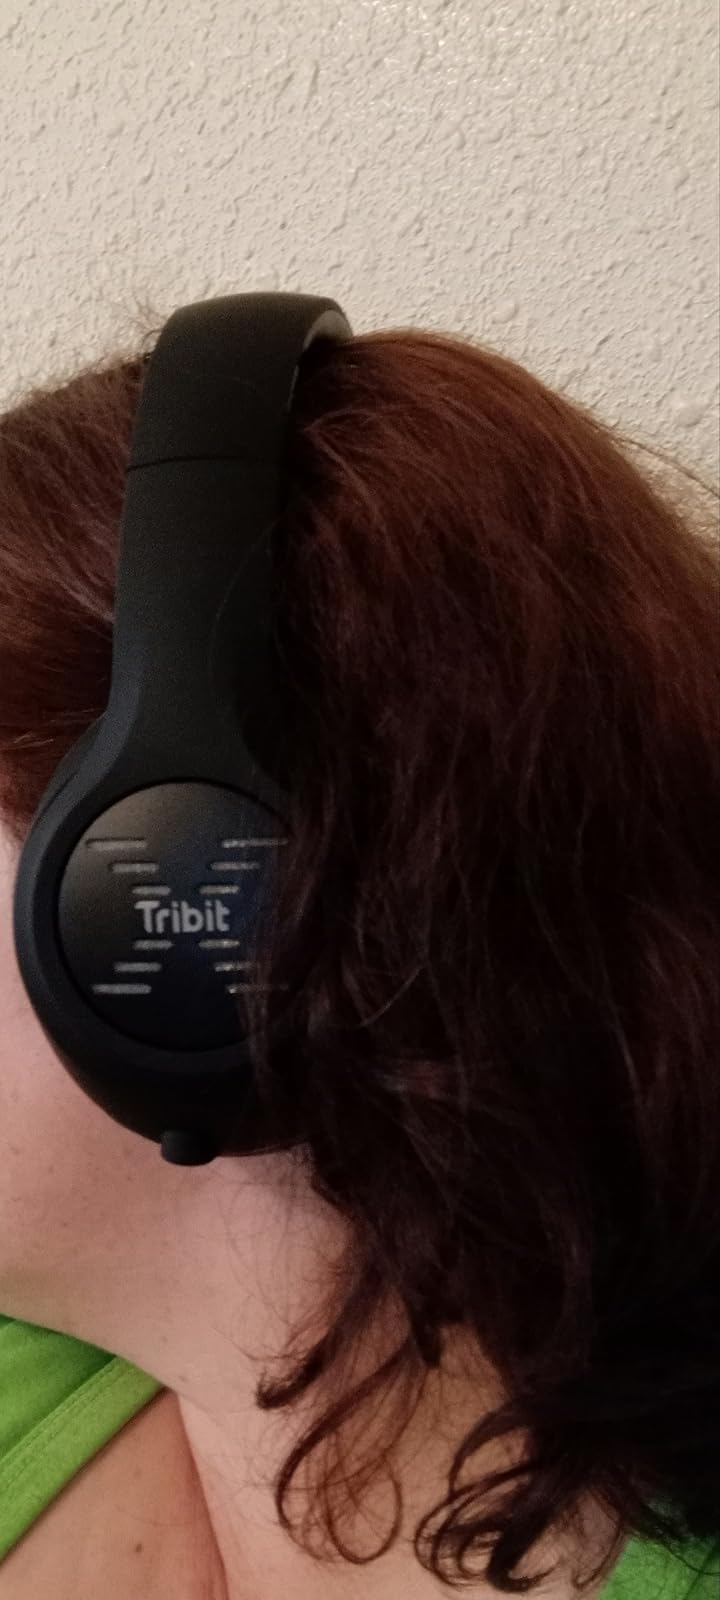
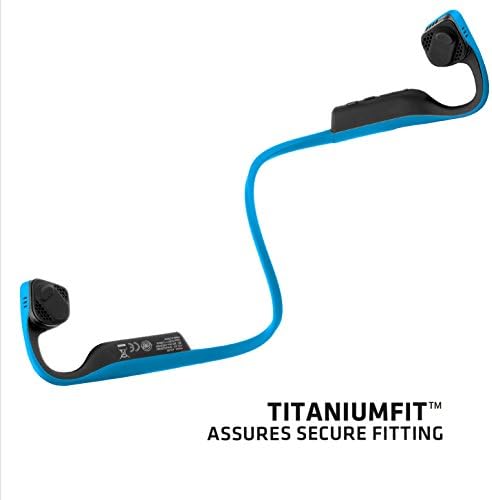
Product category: headphones
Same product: no